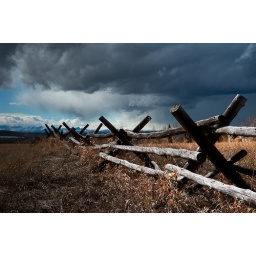
A sunlit wooden fence in a field over looking a storm and mountains in the background. ottopixel.com